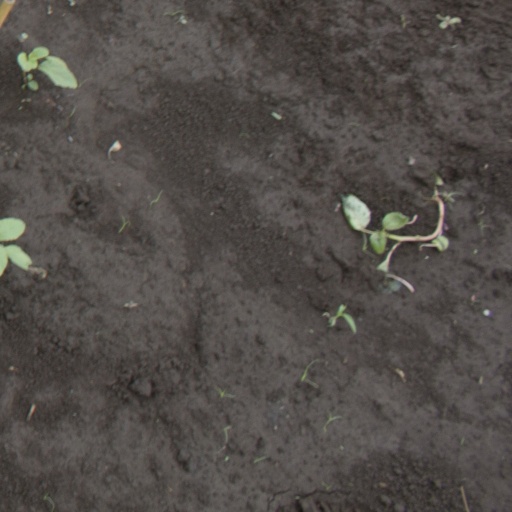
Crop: soybean